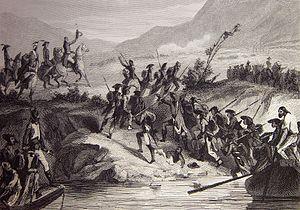
Antoine Barcelo, né à Palma de Majorque le 1ᵉʳ octobre 1717 et mort le 30 janvier 1797, est un marin et militaire espagnol du XVIIIᵉ siècle originaire des îles Baléares. Il commence sa carrière comme messager maritime de la marine marchande, mais son expérience et son habileté lui valent de servir dans l'Armada royale de la Maison Bourbon d'Espagne, d'où il se retire à un âge avancé avec le grade de lieutenant général, soit l'équivalent d'amiral.